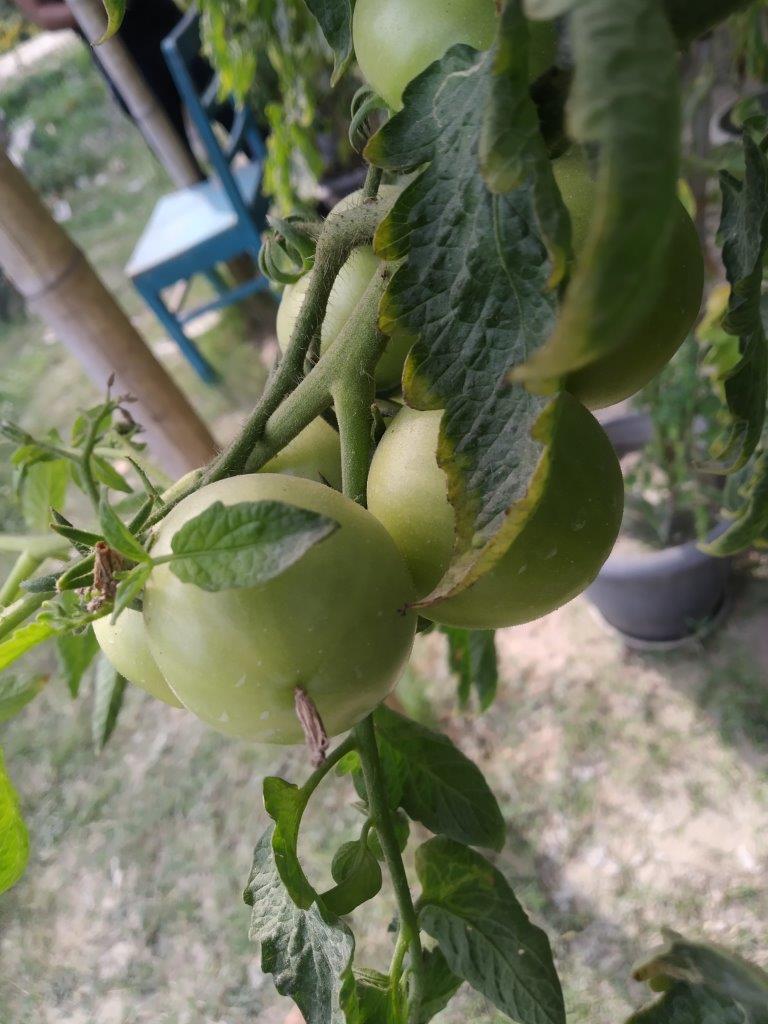
Maturity: Immature